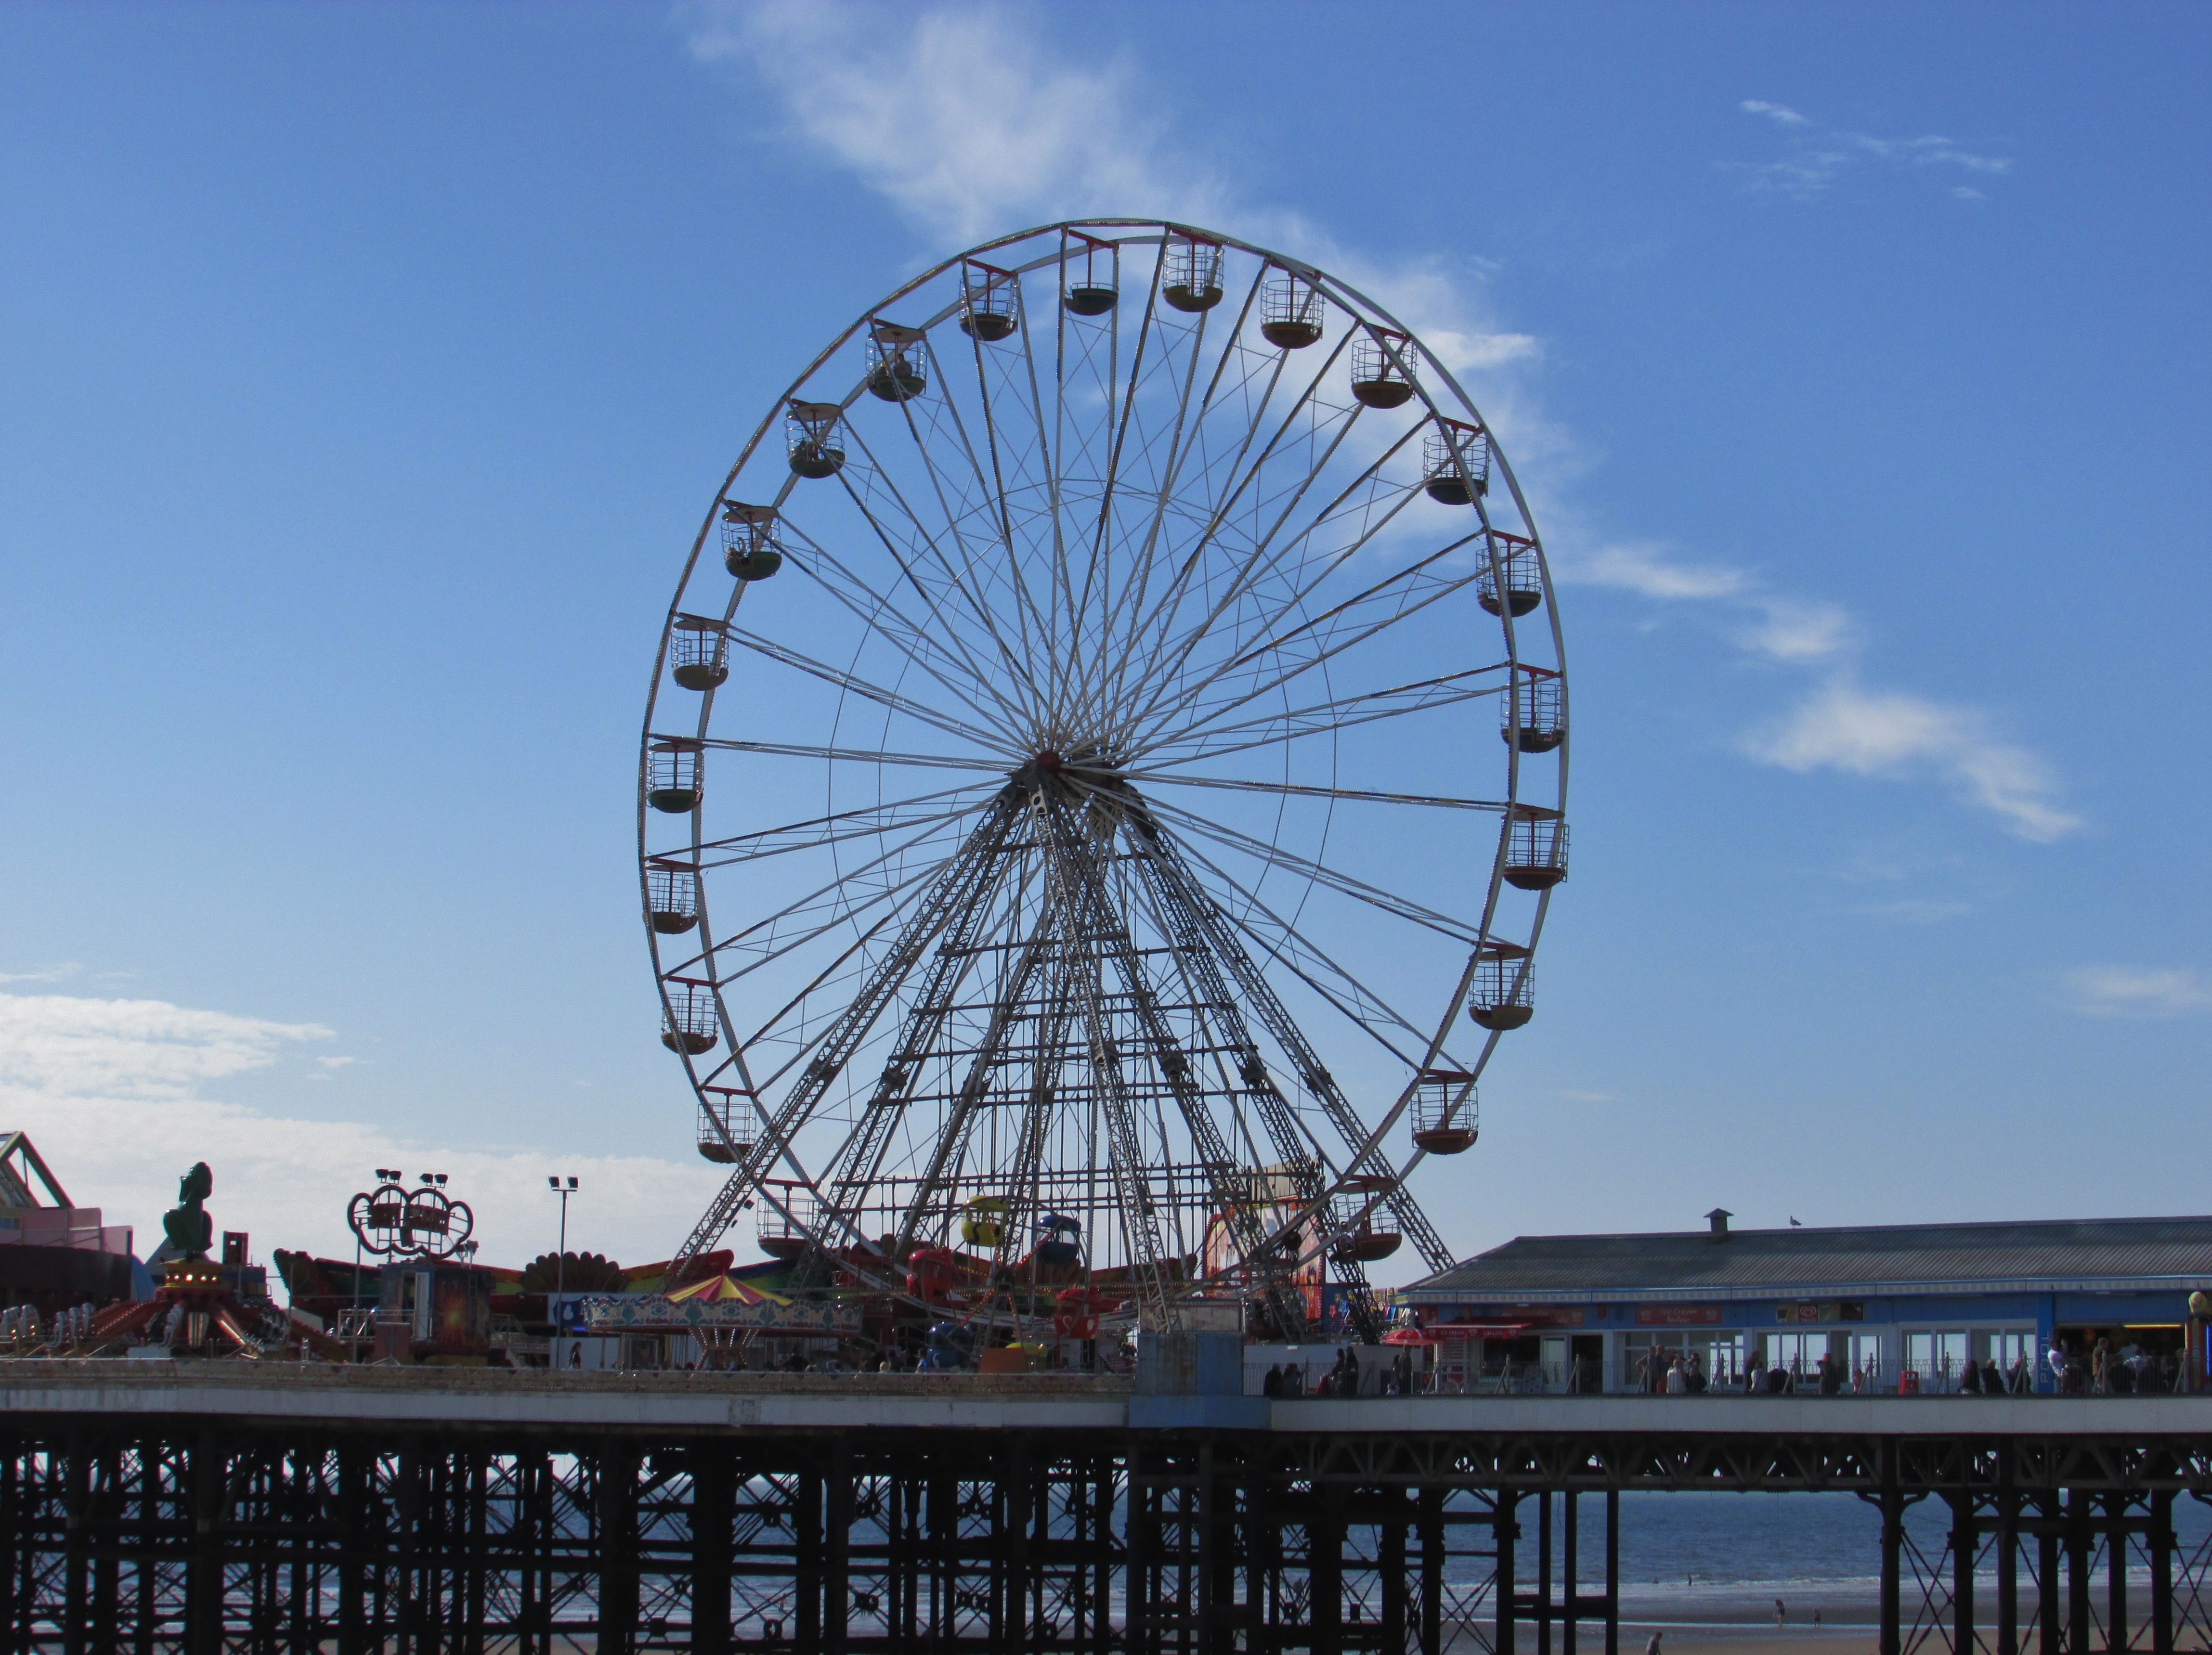
recreation, high, ferris wheel, carnival, amusement park, ride, attraction, childhood, fairground, tourist attraction, fair, outdoor recreation, amusements, geographical feature